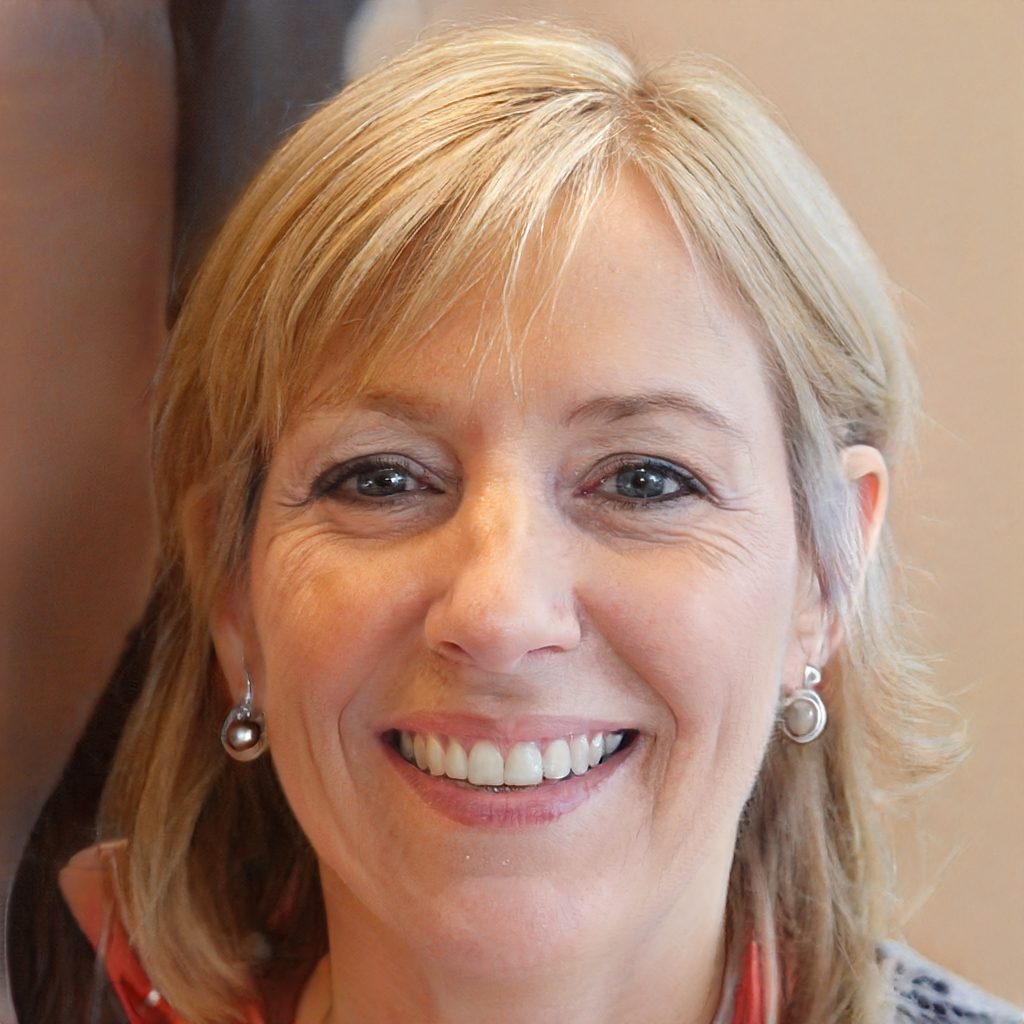
Portrait style: Real Portrait